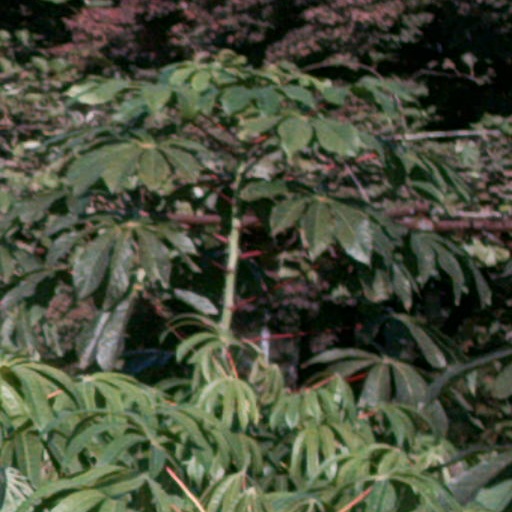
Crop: cassava